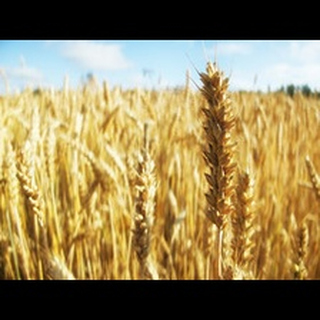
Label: wheat_blast